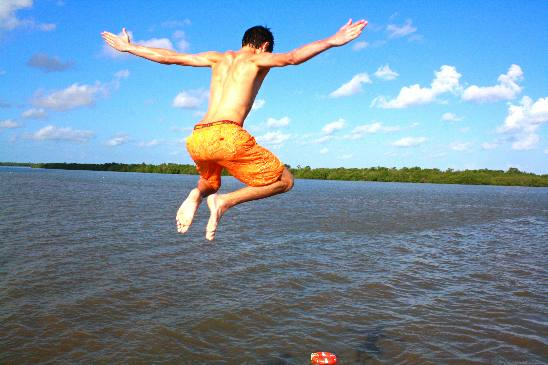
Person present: Yes